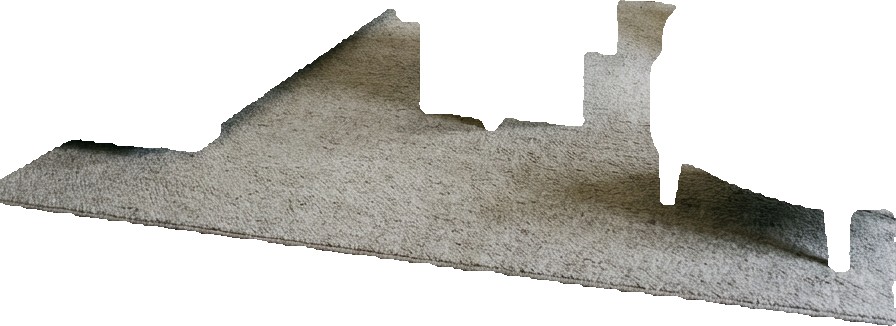
Surface category: rug